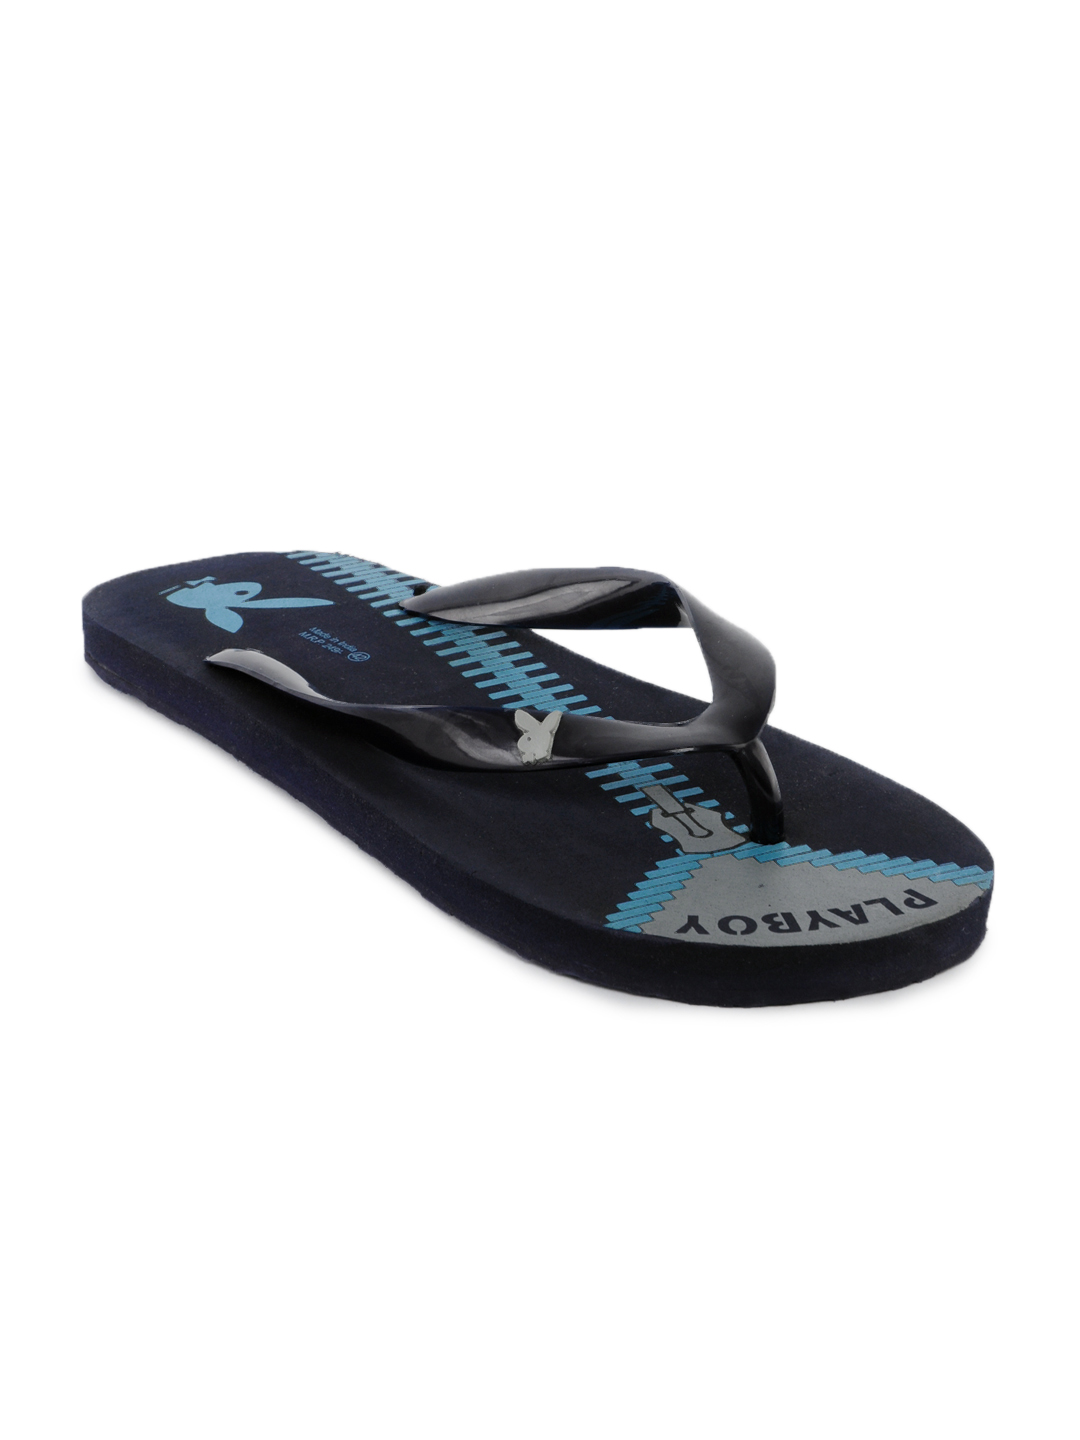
Playboy Men Navy Blue Flip Flops
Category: Footwear / Flip Flops / Flip Flops
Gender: Men
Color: Navy Blue
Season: Summer 2012
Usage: Casual